Holiday House (novel)

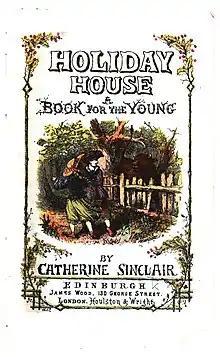
1865 edition

Holiday House: A Book for the Young is a novel by Catherine Sinclair. It was first published in Edinburgh by William Whyte & Co. in 1839.